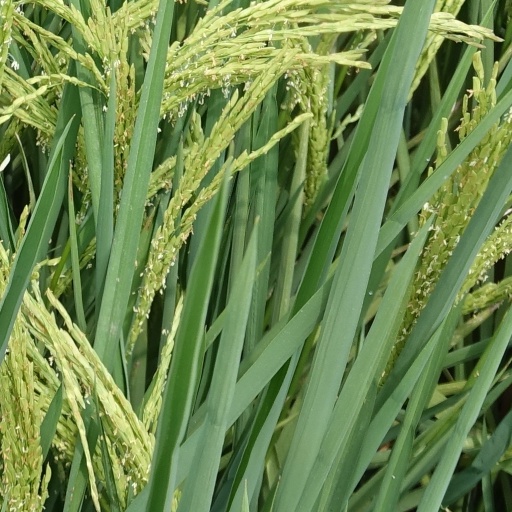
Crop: rice